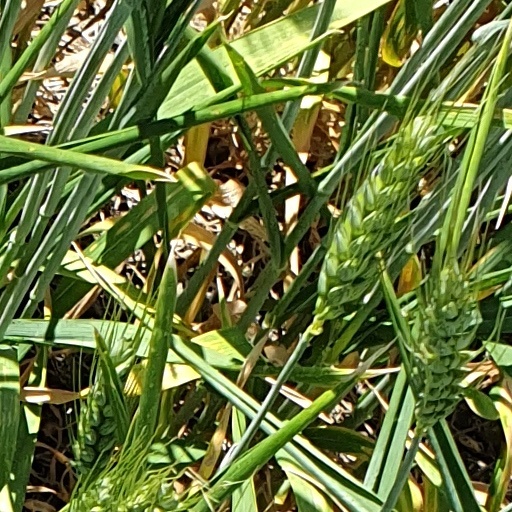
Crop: wheat